Nicholas of Clamanges

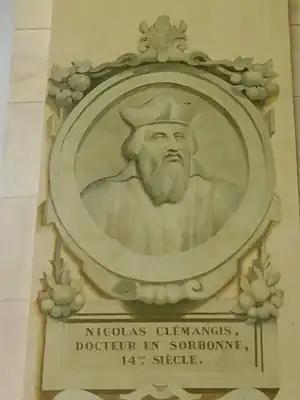
"Nicolas Clémangis"

Nicholas of Clamanges (c. 1360, died in Paris between 1434 and 1440) was a French humanist and theologian.